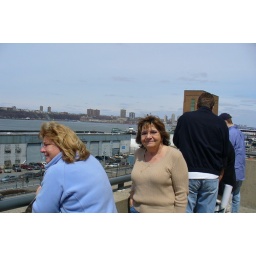
Mary and Kathie looking over the hudson river from balcony of Jacb Javits